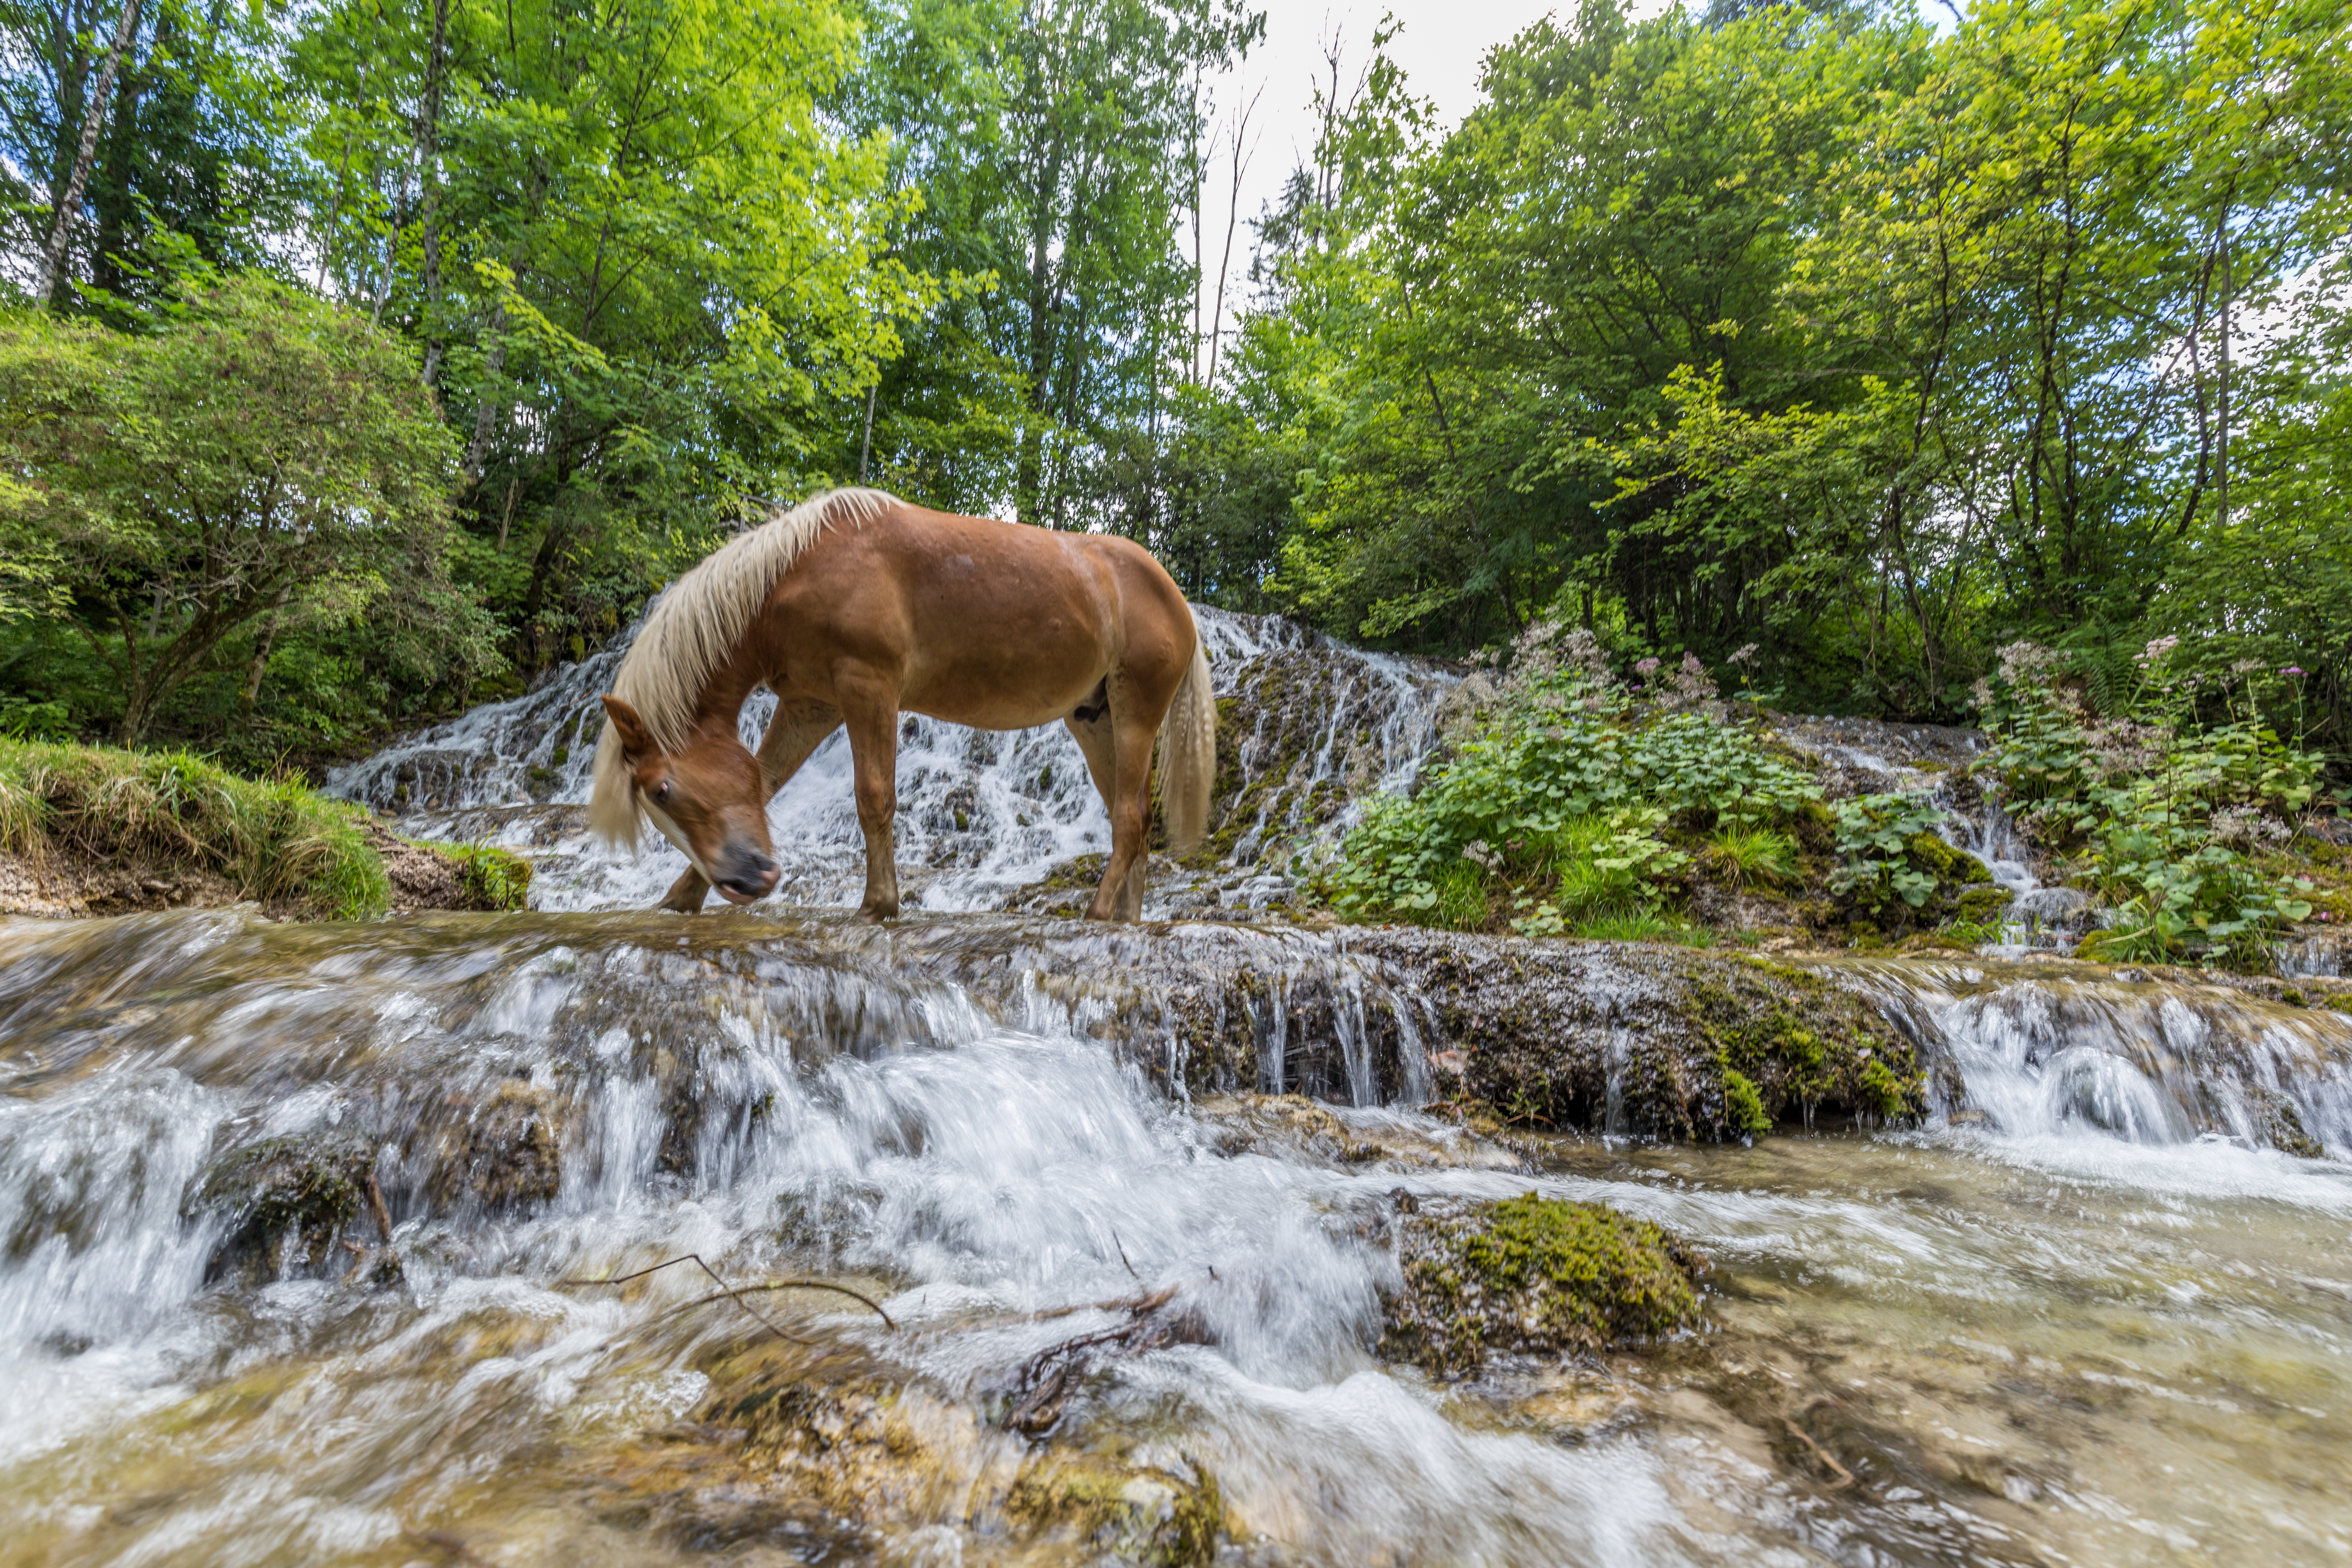
horse, waterfall, water, body of water, natural landscape, nature, stream, water resources, watercourse, river, nature reserve, vegetation, wildlife, wilderness, tree, grass, waterway, rock, bank, rapid, landscape, mare, water feature, rural area, grazing, pasture, forest, mustang horse, mountain river, plant, creek, fluvial landforms of streams, mane, woodland, pony, old growth forest, national park, riparian zone, non vascular land plant